Accompanied combined transport

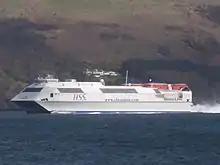
Stena Voyager (HSS) en route to Belfast from Stranraer.

Accompanied combined transport is a form of intermodal transport, which is the movement of goods in one and the same loading unit or road vehicle, using successively two or more modes of transport without handling the goods themselves in changing modes. More specifically, accompanied combined transport is one of the two types of combined transport, which is intermodal transport where the major part of the journey is by rail, inland waterways or sea, and any initial and/or final legs carried out by road are as short as possible.